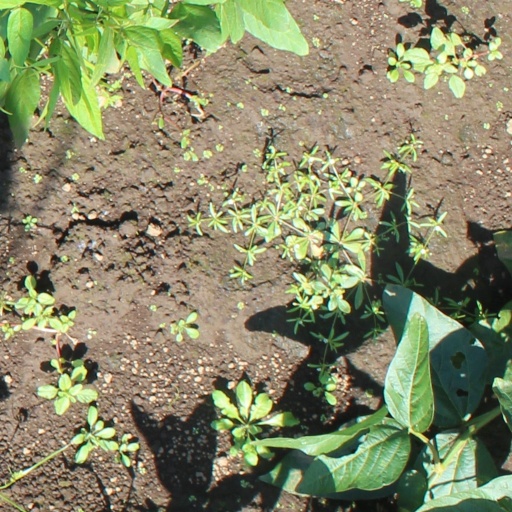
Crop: soybean